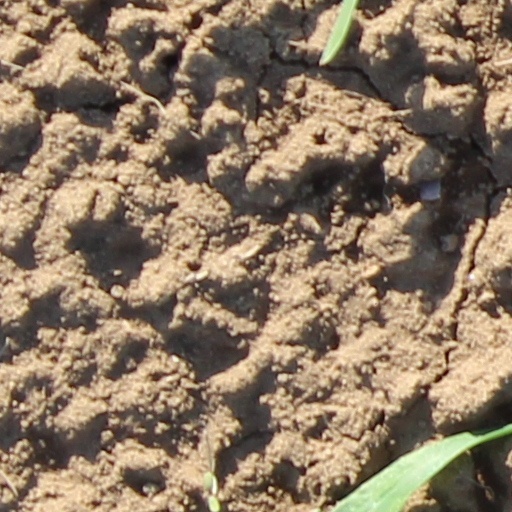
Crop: wheat